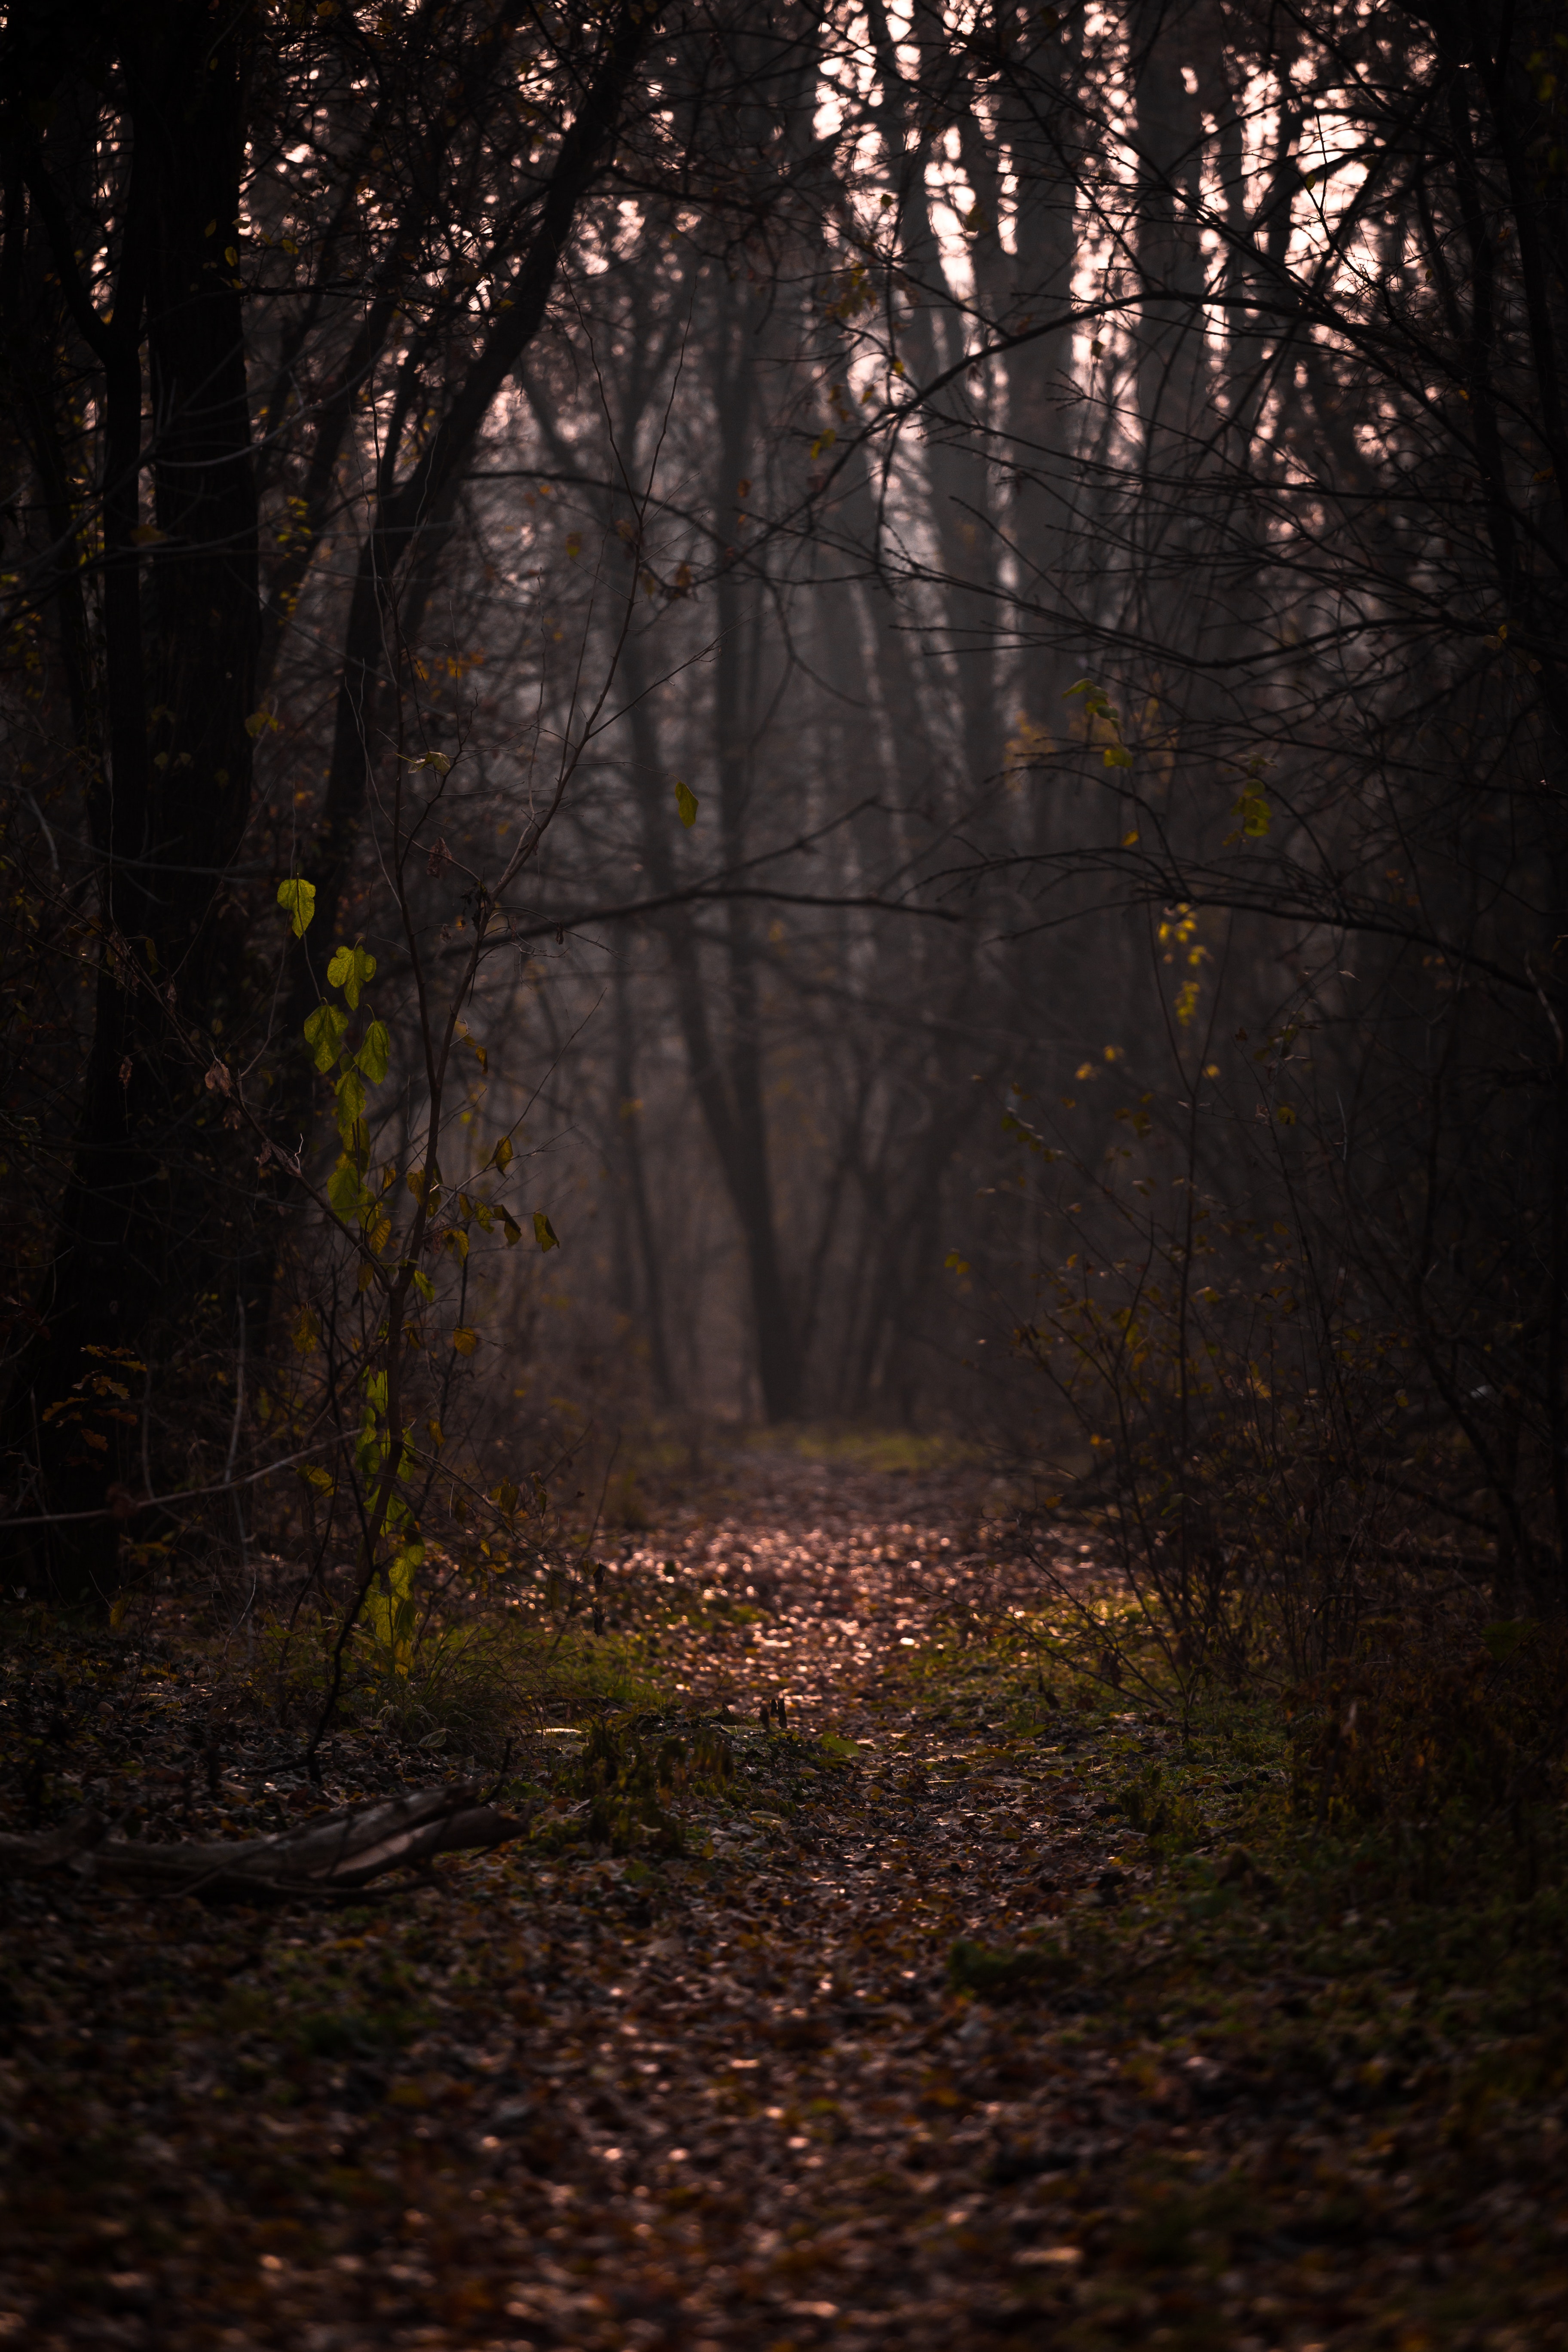
tree, nature, woodland, forest, natural environment, natural landscape, atmospheric phenomenon, light, sunlight, atmosphere, branch, biome, old growth forest, leaf, sky, wood, darkness, woody plant, morning, nature reserve, Northern hardwood forest, plant, temperate coniferous forest, deciduous, grass, landscape, grove, temperate broadleaf and mixed forest, trunk, night, autumn, photography, mist, jungle, tropical and subtropical coniferous forests, wildlife, spruce fir forest, twig, evening, fog